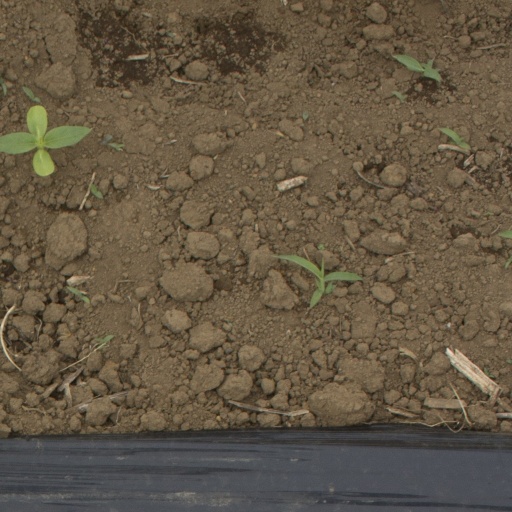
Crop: Jerusalem artichoke